Thespis

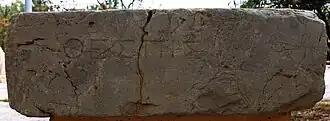
Base for a statue of Thespis in the Theatre of Dionysus, 2nd century BC.

Thespis (fl. 6th century BC) was an Ancient Greek poet. He was born in the ancient city of Icarius (present-day Dionysos, Greece). According to certain Ancient Greek sources and especially Aristotle, he was the first human to appear on stage as an actor playing a character in a play (instead of speaking as himself). In other sources, he is said to have introduced the first principal actor in addition to the chorus. He is often called the "Inventor of Tragedy". His name is the origin of the word "", meaning actor.